The Andy Griffith Show

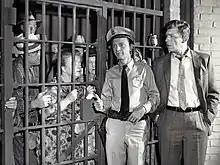
In the 1961 episode "Andy Saves Barney's Morale", Andy leaves Barney in charge while he is away and returns to find Barney has jailed many of Mayberry's citizens for petty reasons.

The series revolves around Andy Taylor (Andy Griffith), the sheriff of the sleepy, slow-paced, fictional community of Mayberry, North Carolina. His laid-back but level-headed approach to law enforcement makes him the scourge of local moonshiners and out-of-town criminals, while his abilities to settle community problems with commonsense advice, mediation, and conciliation make him popular with his fellow citizens. His professional life, however, is complicated by the repeated gaffes of his inept deputy, Barney Fife (Don Knotts). Barney is Andy's cousin and best friend. At home, widower Andy raises his young son Opie (Ronny Howard), assisted by his maiden aunt and housekeeper, Aunt Bee (Frances Bavier). Opie, though generally respectful and well-behaved, is also curious and adventuresome and tests his father's parenting skills. Aunt Bee, meanwhile, is a wonderful cook and housekeeper, but her ill-considered romances and occasional quirks cause her nephew concern.